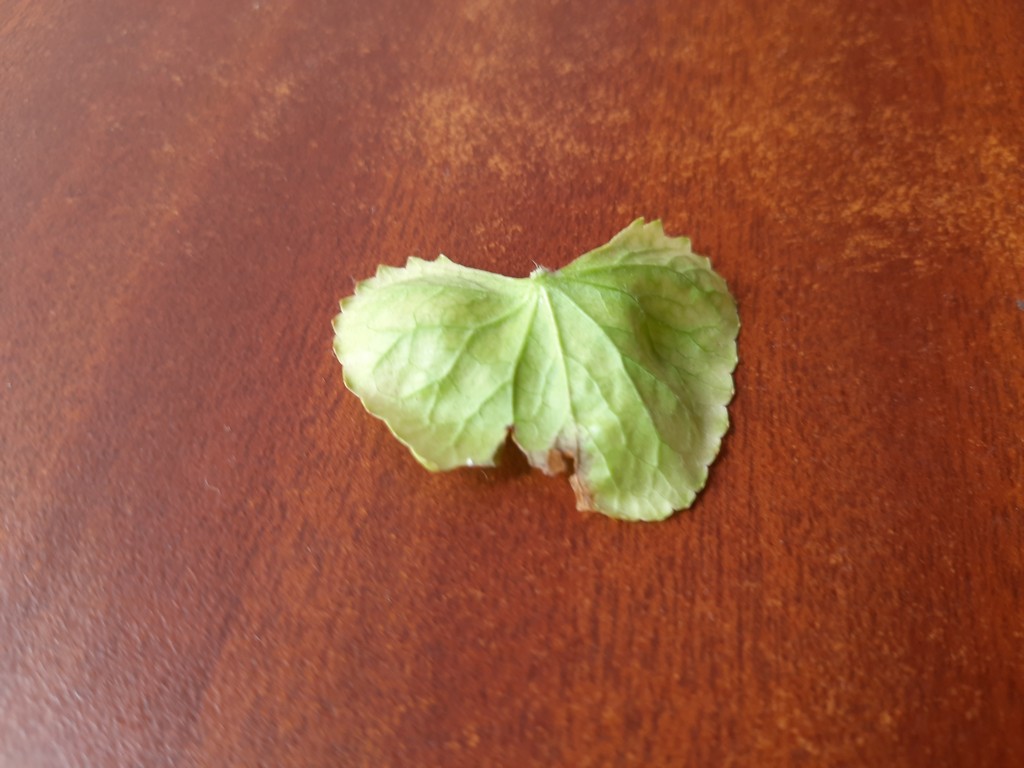
Label: Unhealthy